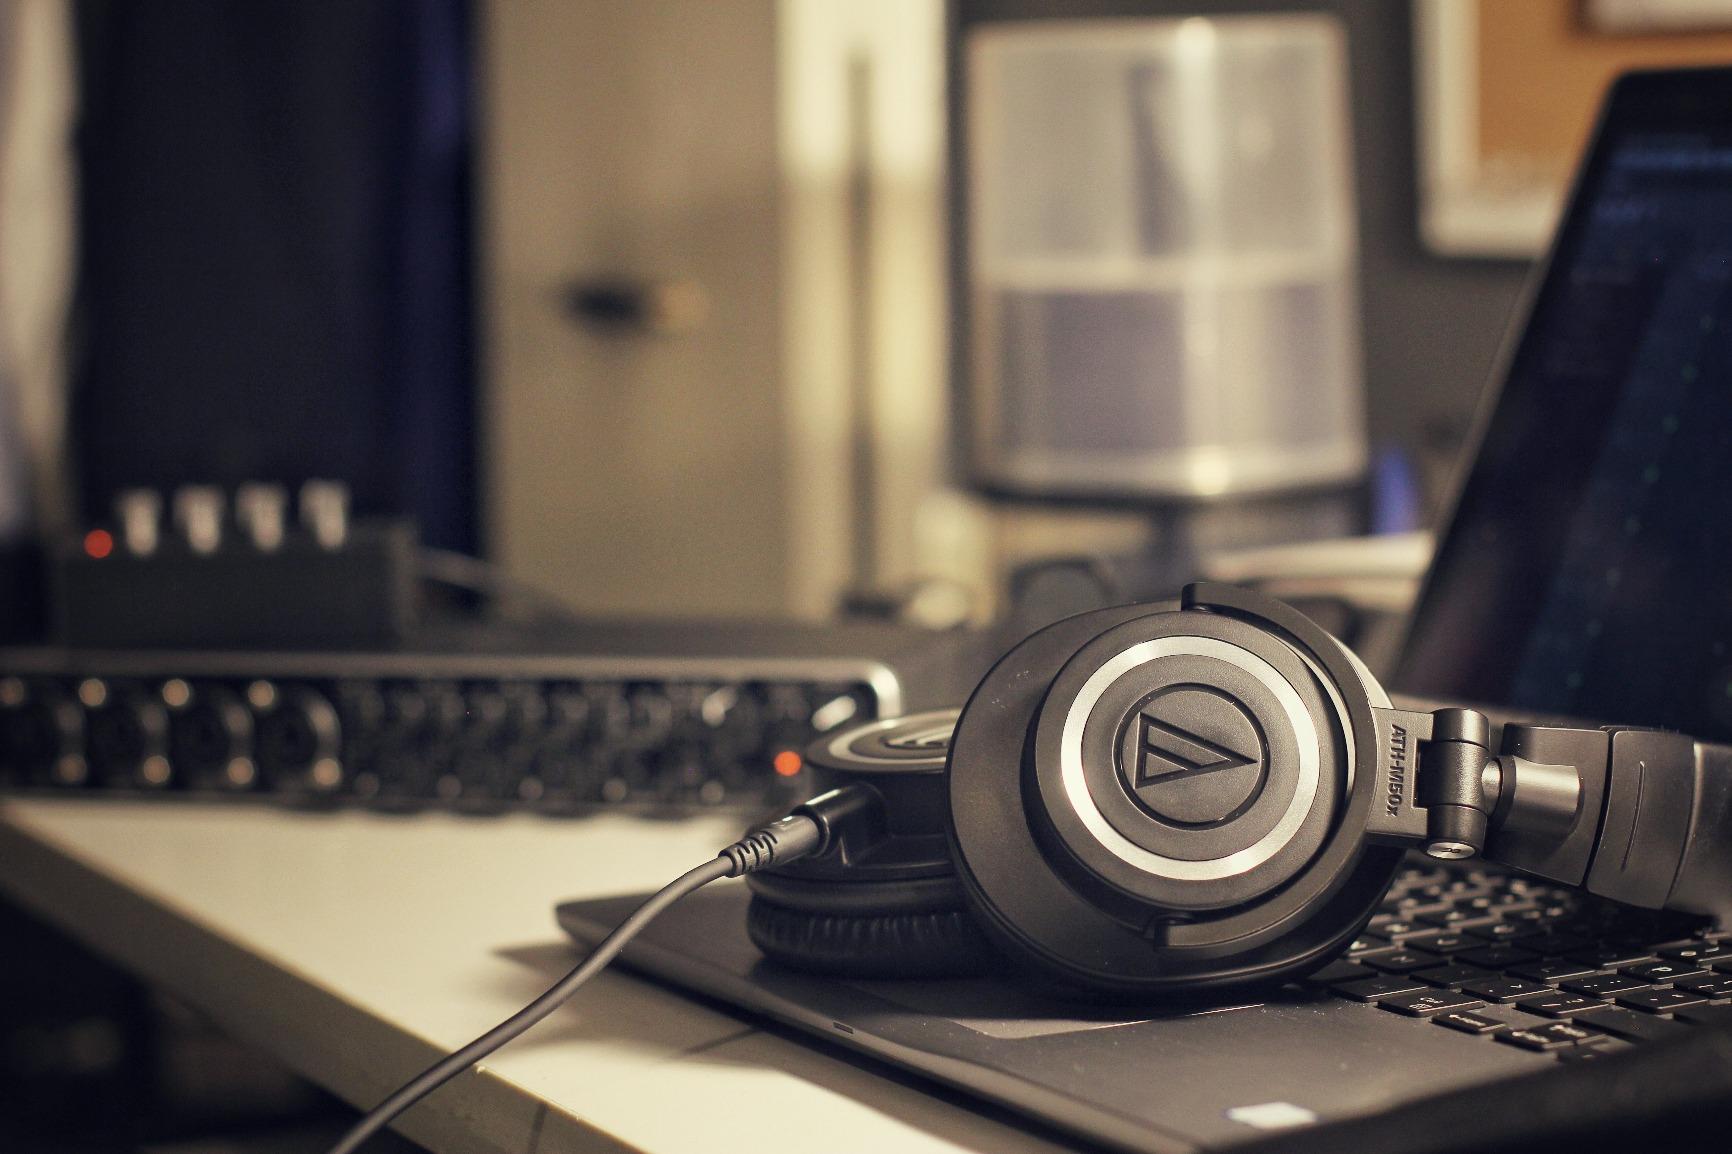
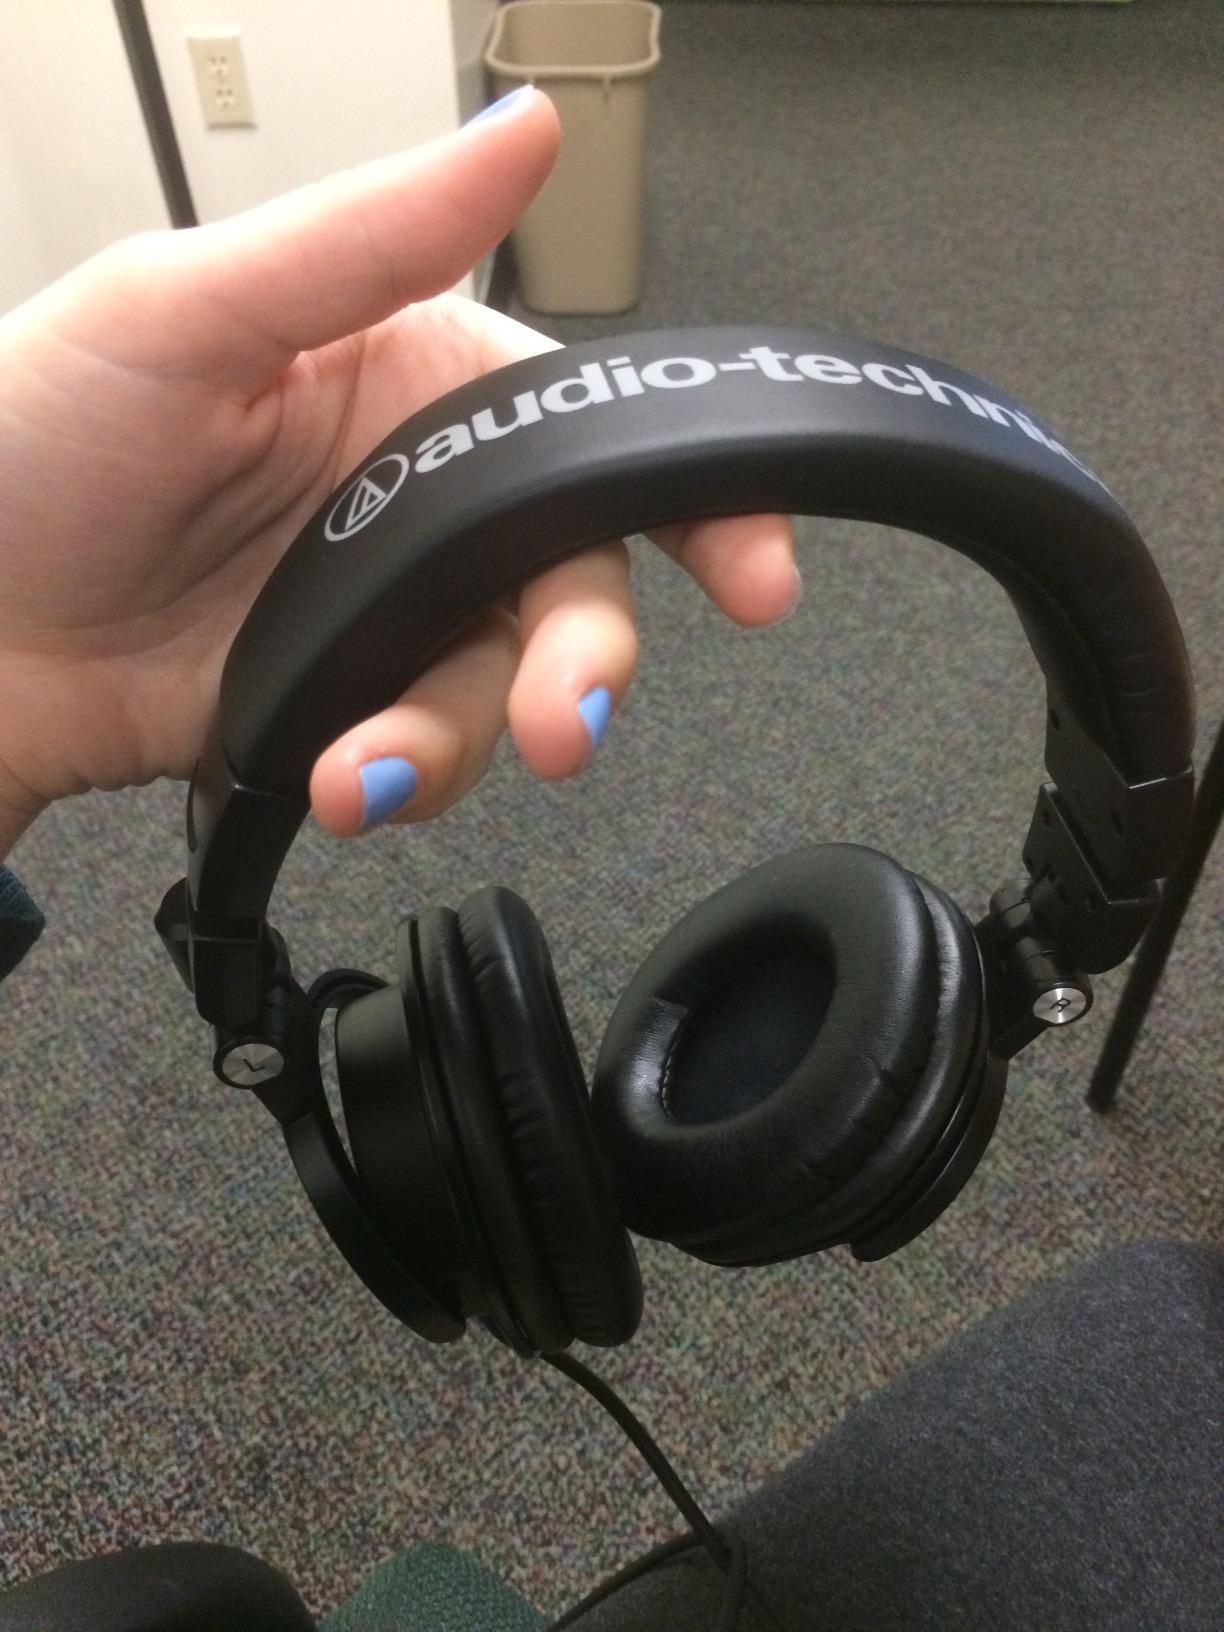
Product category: headphones
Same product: yes